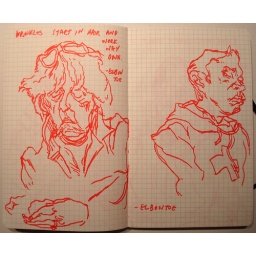
Busy in studio for cross country trip. Felt pen on paper by ELBOW-TOE.